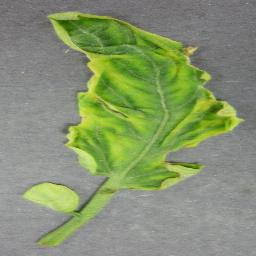
Label: Tomato___Tomato_Yellow_Leaf_Curl_Virus